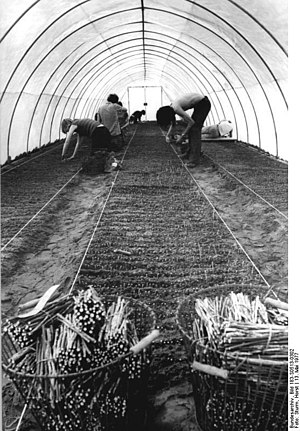
Planteskolegartner
Her stikker planteskolegartnerne træagtige stiklinger under plast. Foto fra 1977, optaget i det daværende DDR.
Planteskolegartnere er faglærte medarbejdere i planteskoler eller plantehandler. De fremstiller og sælger de planter, som bliver brugt til nytte og pryd frugtplantager, læhegn, skove, det åbne landskab, offentlige anlæg, parker, haver osv.